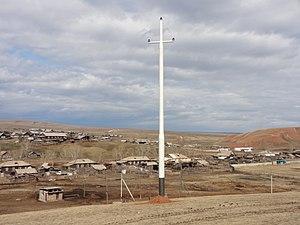
Reconstruction des lignes de transmission de puissance Bahtay-Zakuley dans la région d'Irkoutsk. Supports en bois désuets et usés sont remplacés par matériau composite moderne (fibre de verre)日本語: イルクーツク地域における送電線Bahtay-Zakuleyの再構築。時代遅れと摩耗木製の支持体は、近代的な複合材料（ガラス繊維）に置き換えられます